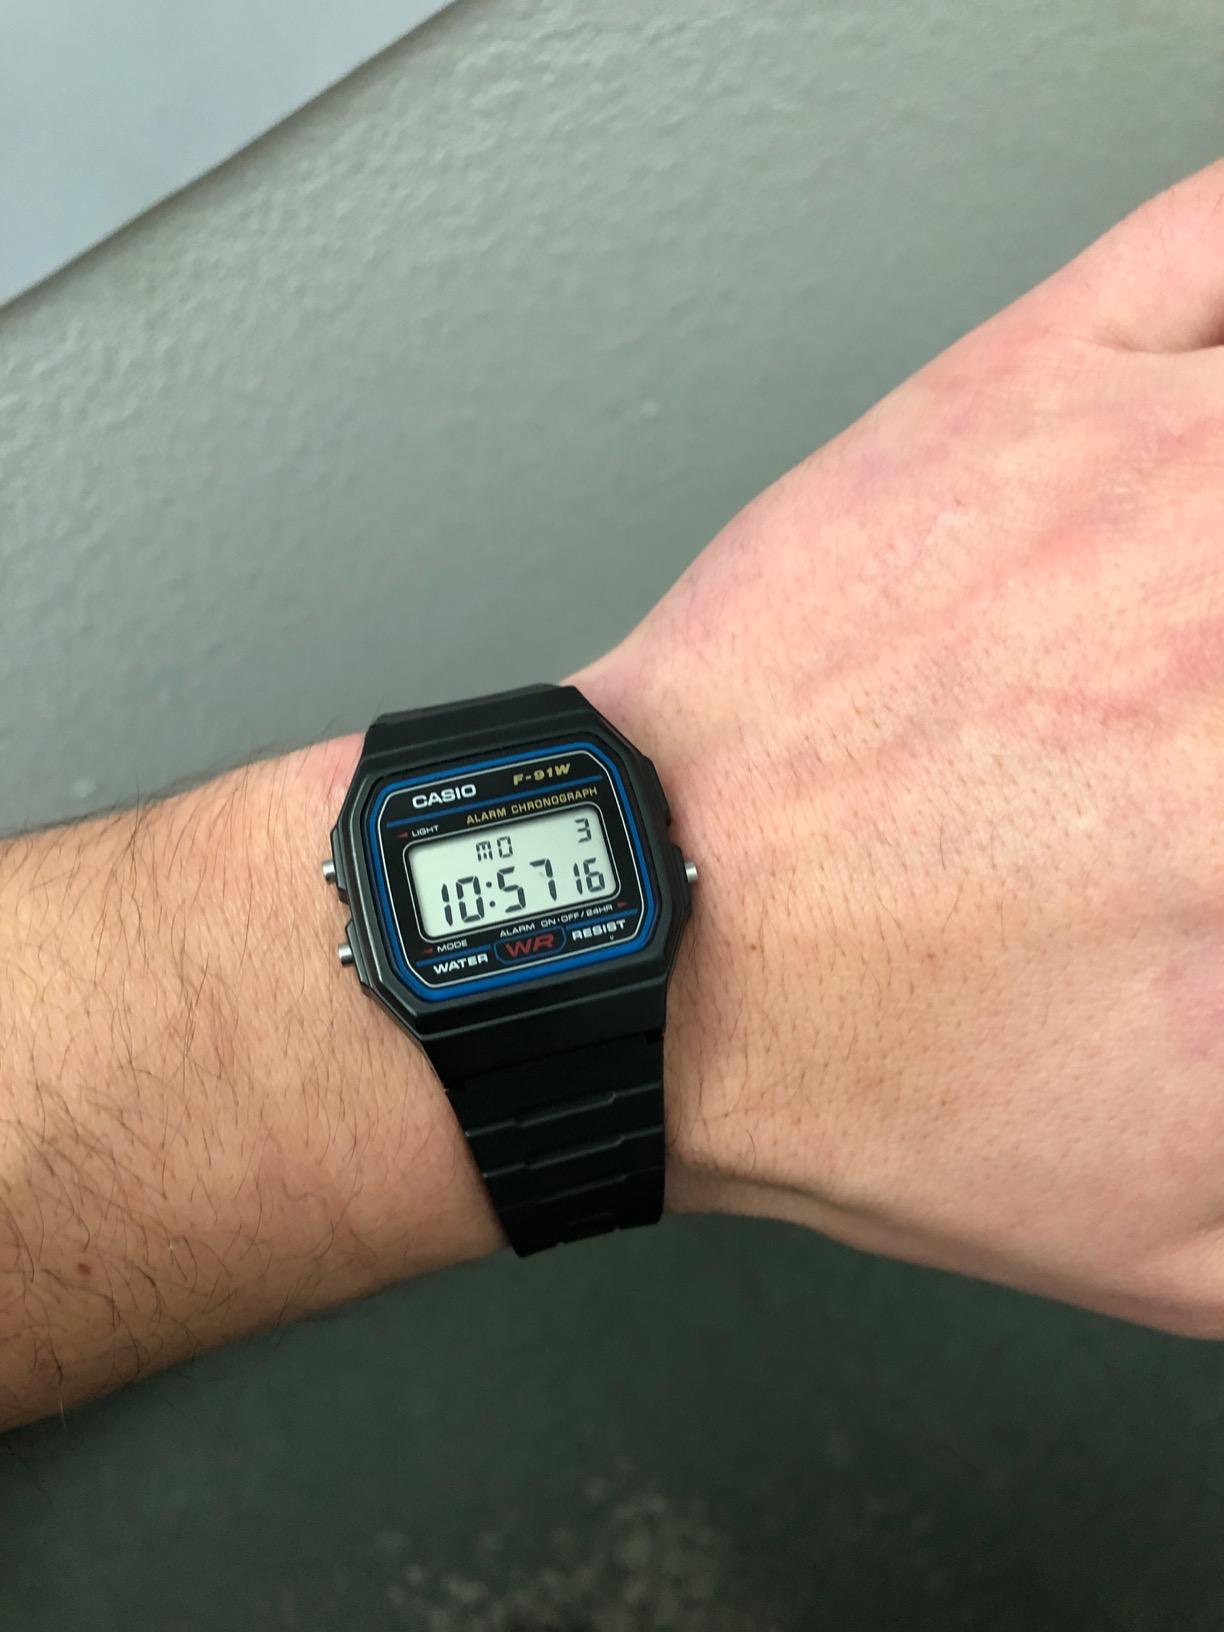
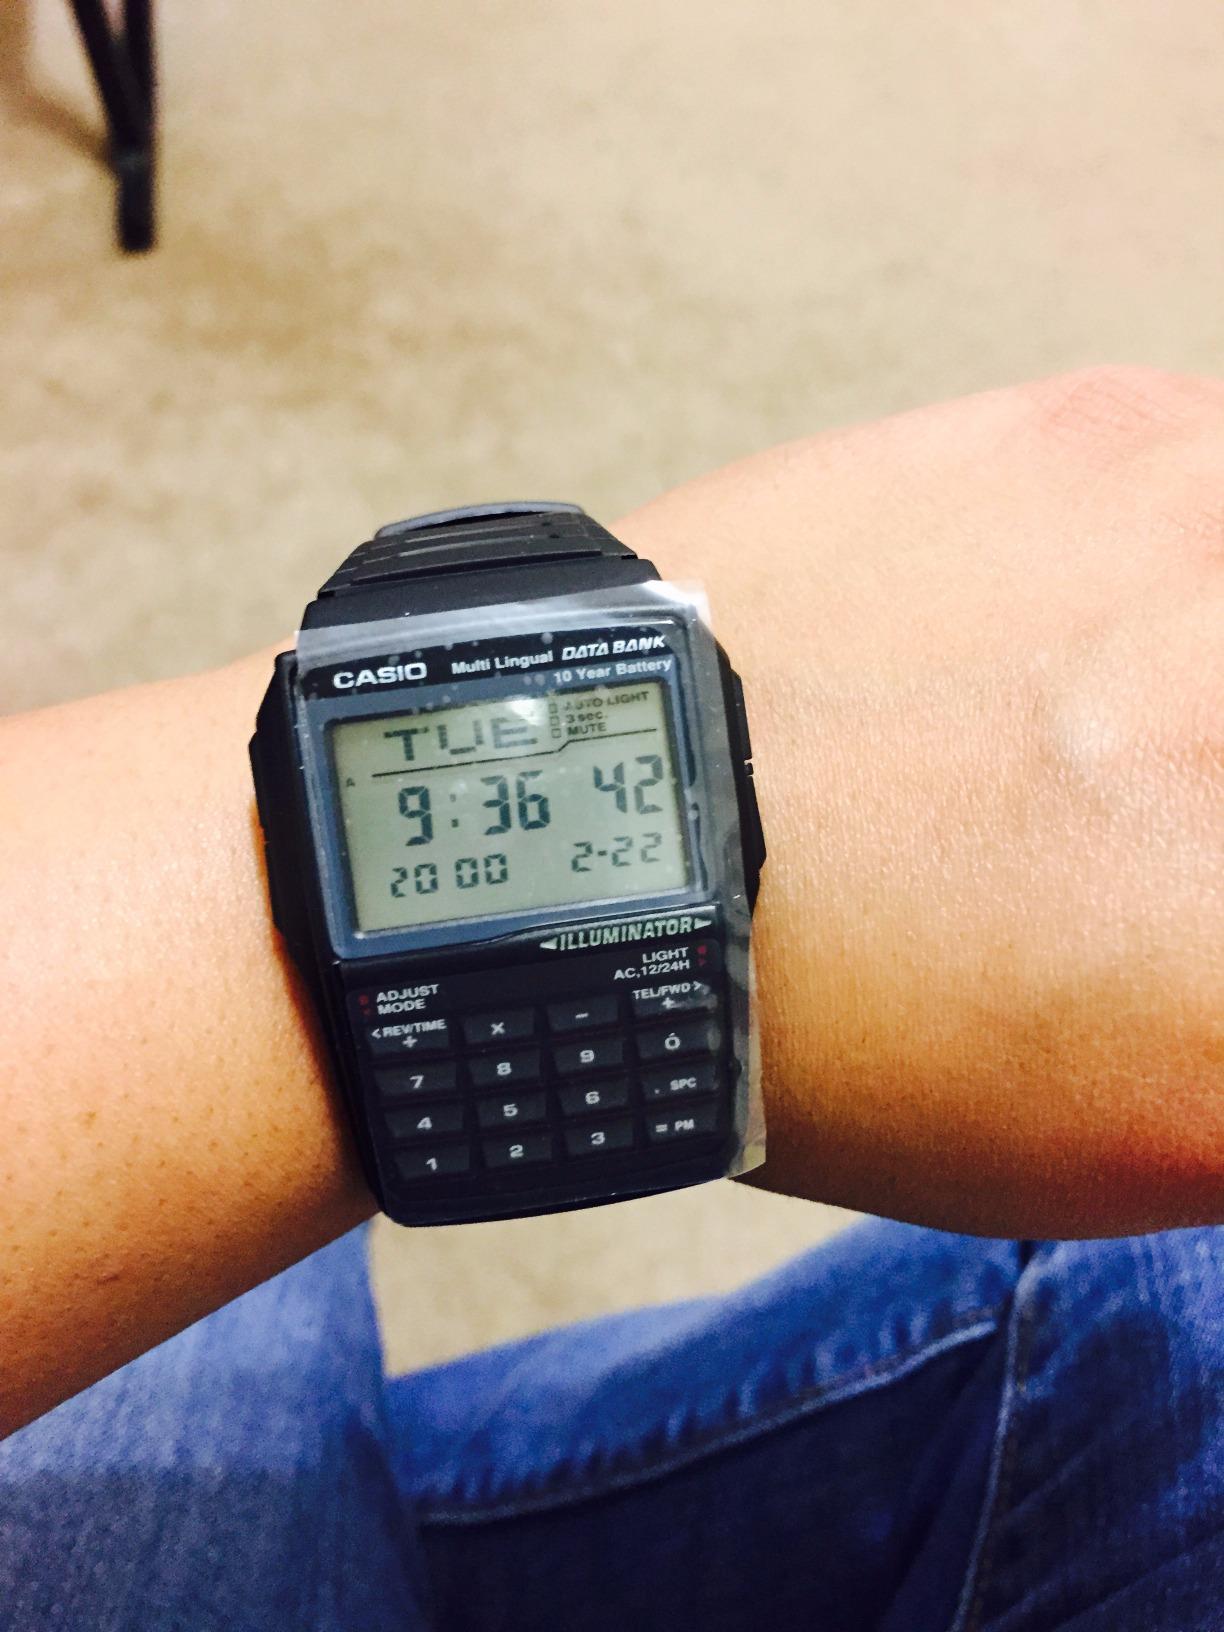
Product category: accessories_watch
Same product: no